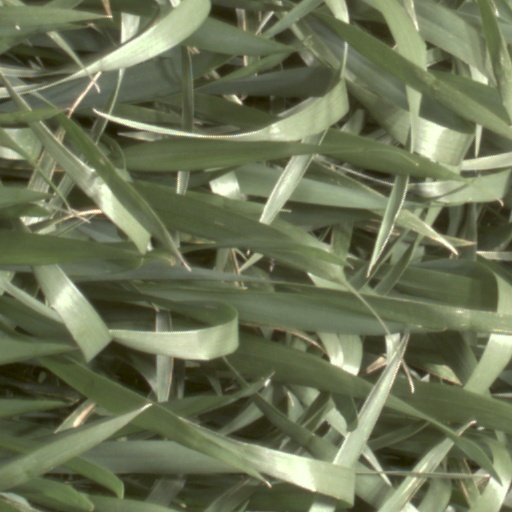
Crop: wheat